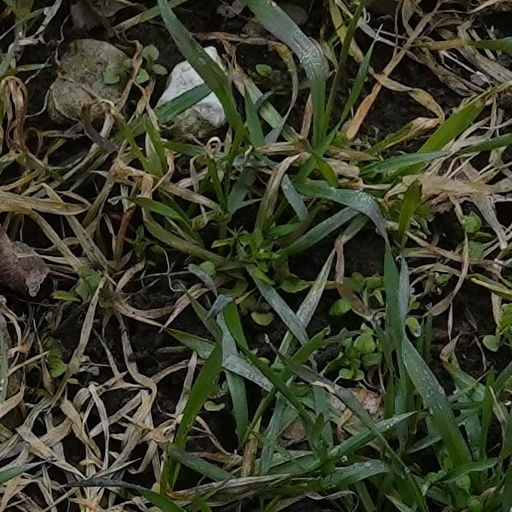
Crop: wheat